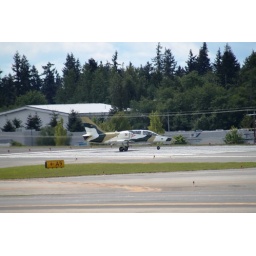
Flying Heritage Collection Fly Day May 22 2010 - Paul Allen's vintage airplane museum, many in flying order